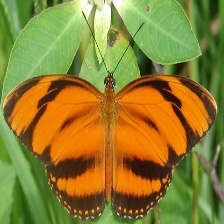
Species: BANDED ORANGE HELICONIAN